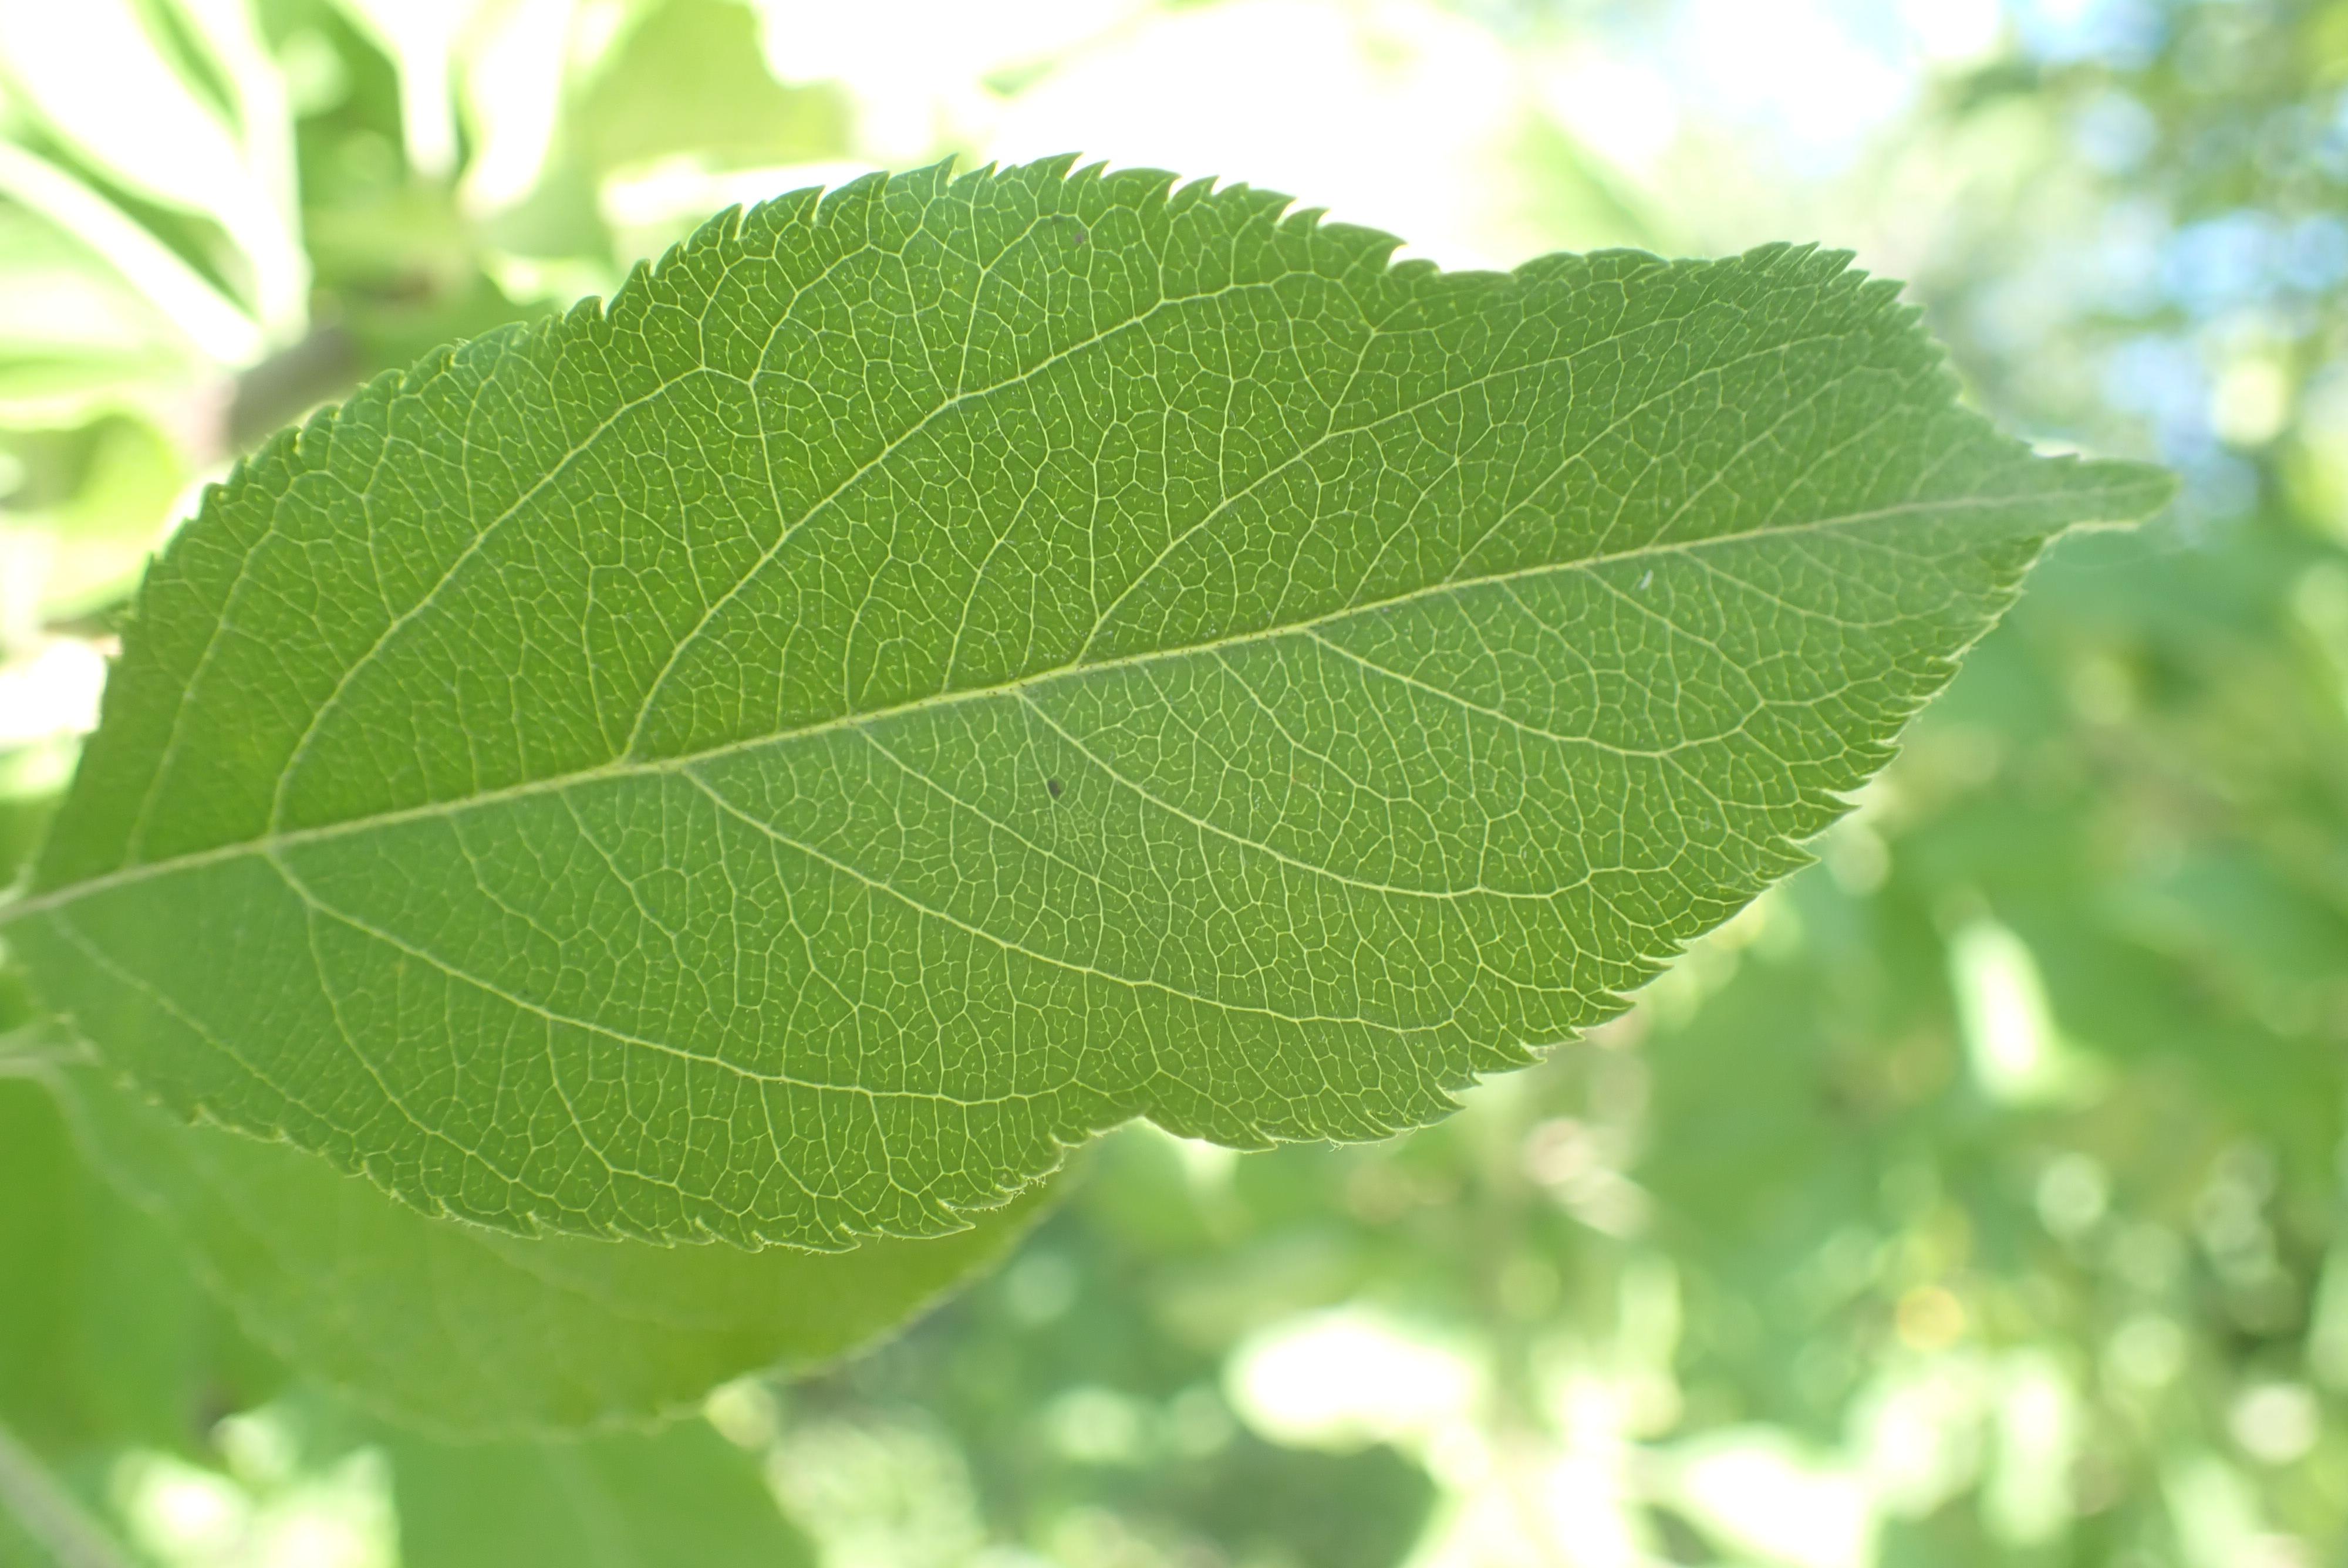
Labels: healthy